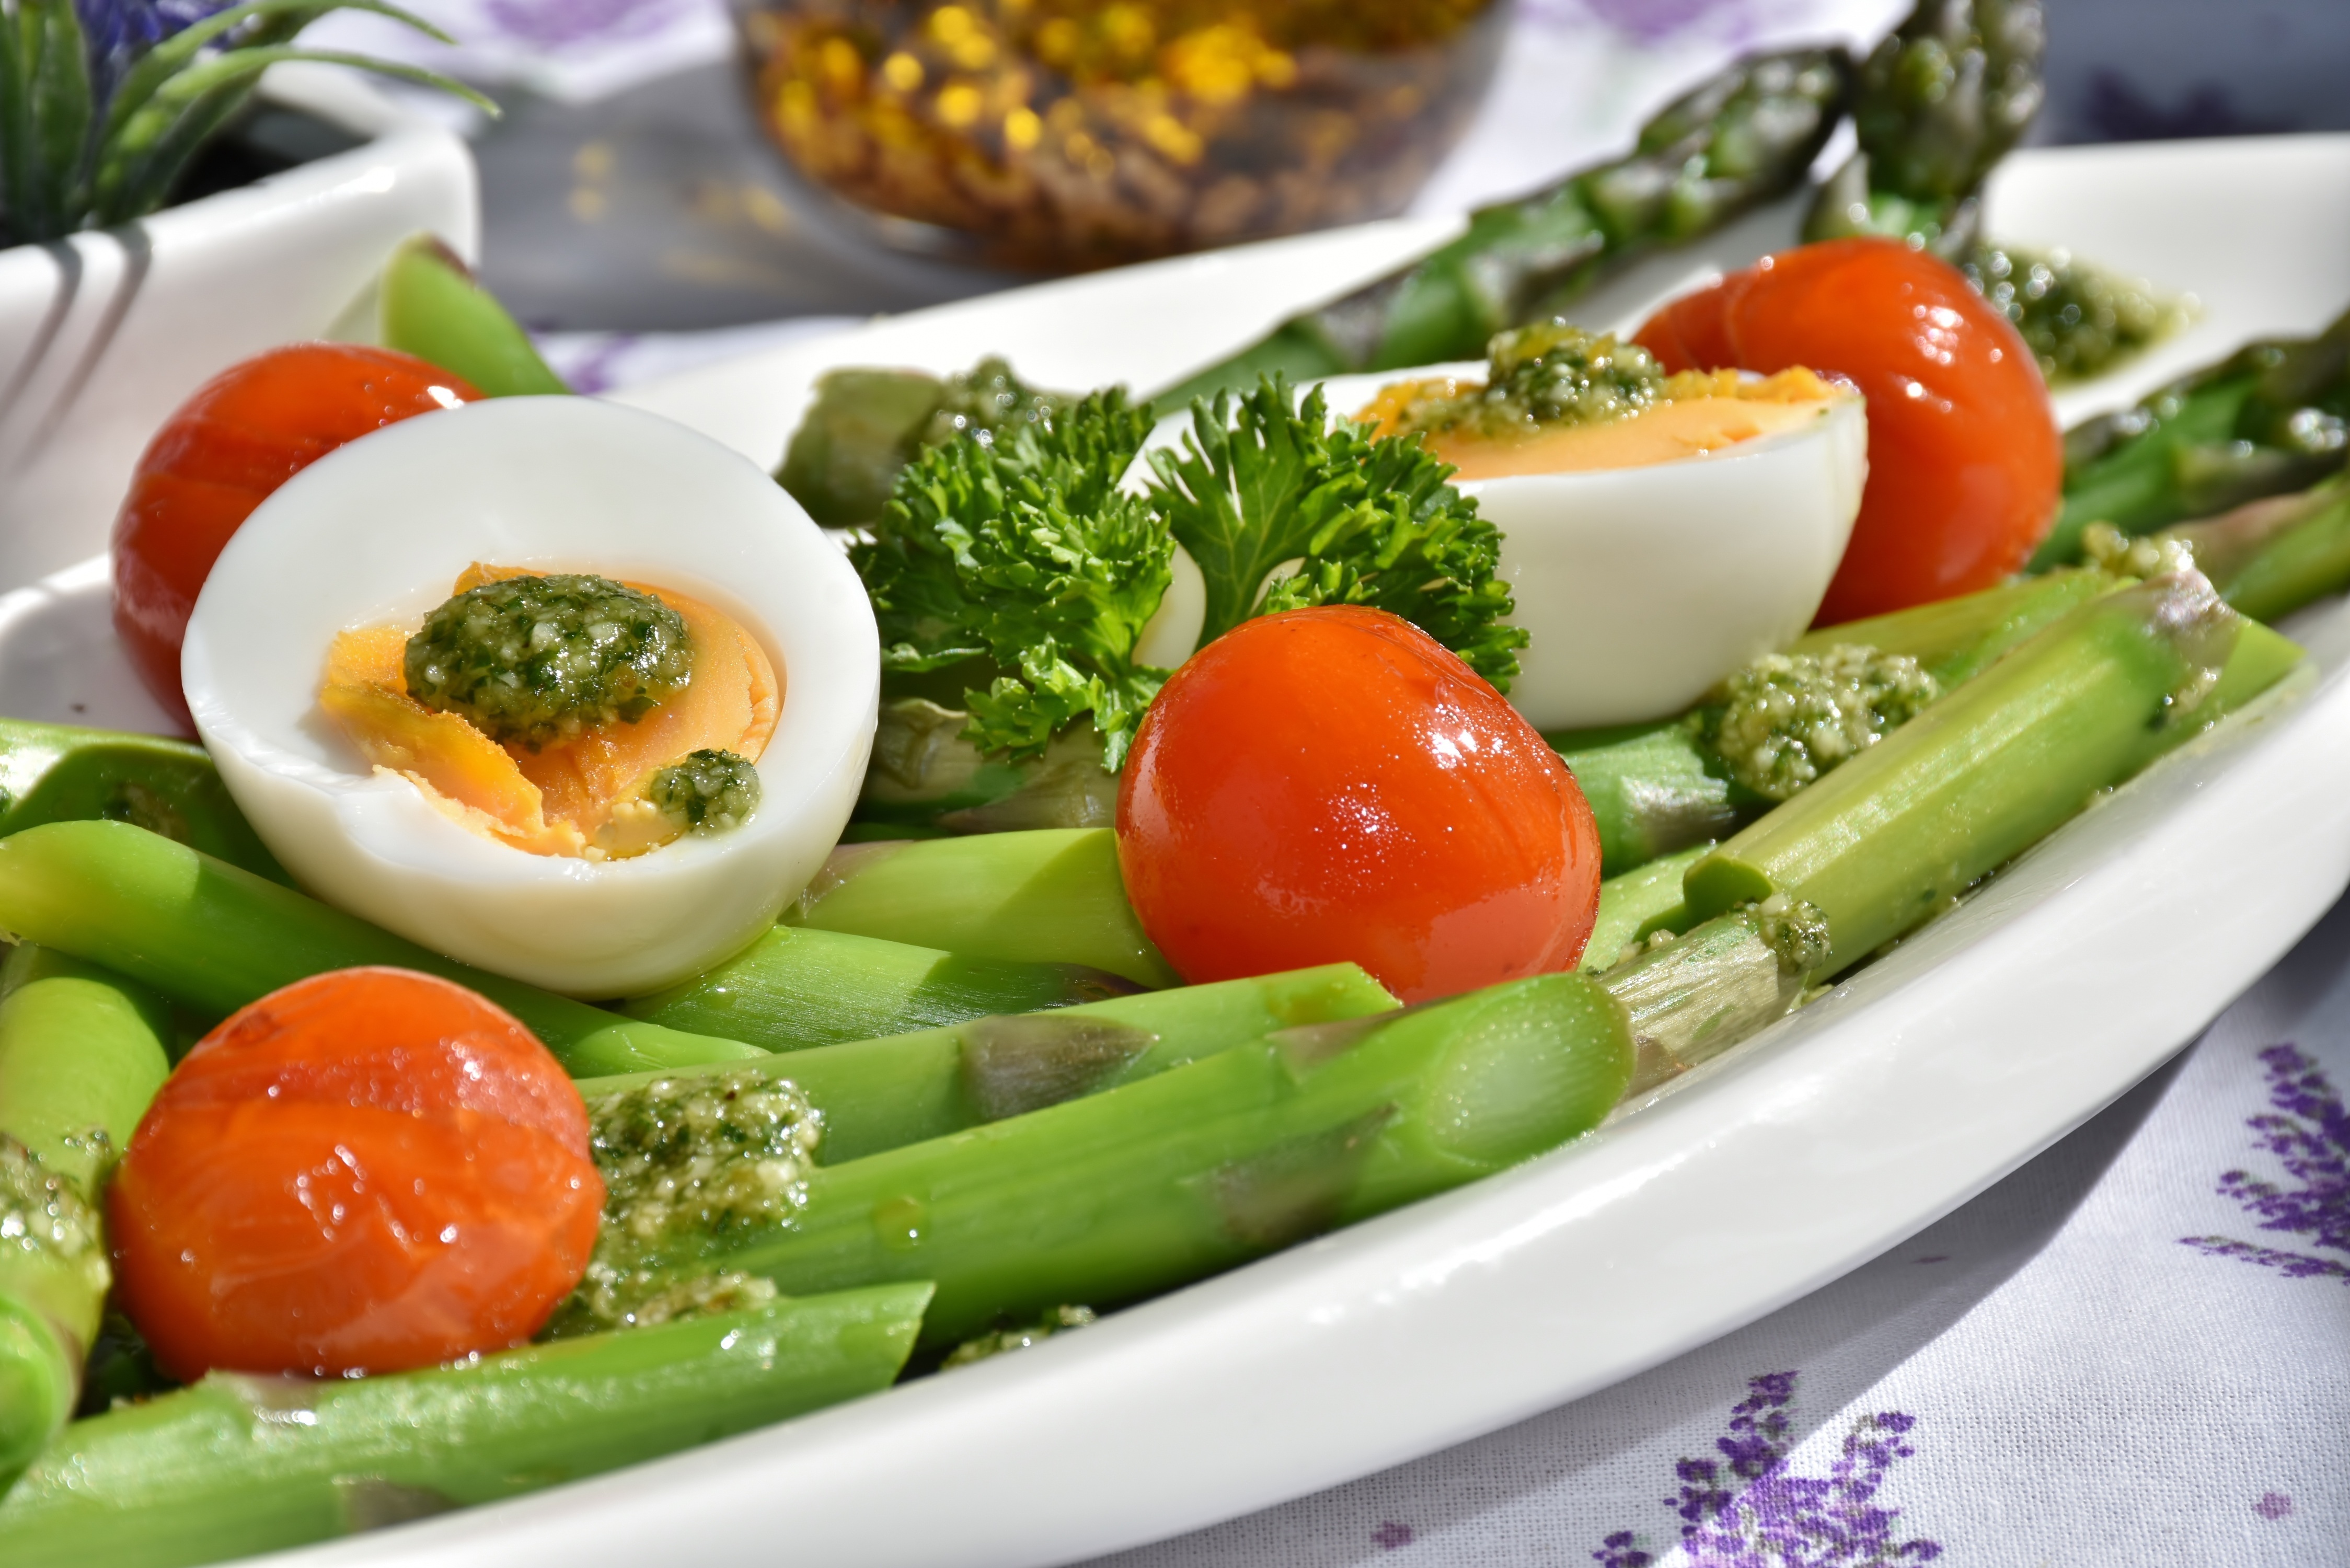
dish, meal, food, salad, spring, green, produce, vegetable, healthy, eat, lunch, cuisine, egg, pesto, cook, grill, vegetables, tomatoes, oil, diet, asparagus, greek food, hors d oeuvre, green asparagus, asparagus time, low carb, b rlauch pesto, asparagus plants